San Pedru Ambás

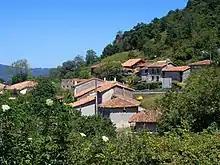

San Pedru Ambás is one of 41 parishes (administrative divisions) in Villaviciosa, a municipality within the province and autonomous community of Asturias, in northern Spain.